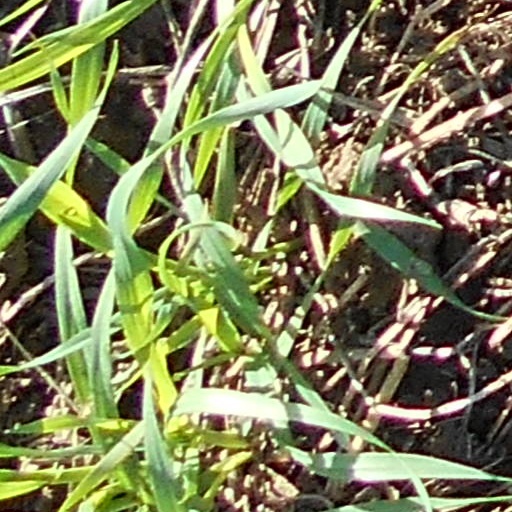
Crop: wheat